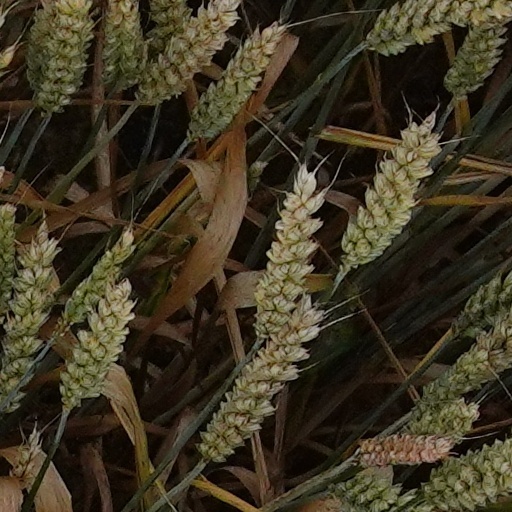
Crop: wheat